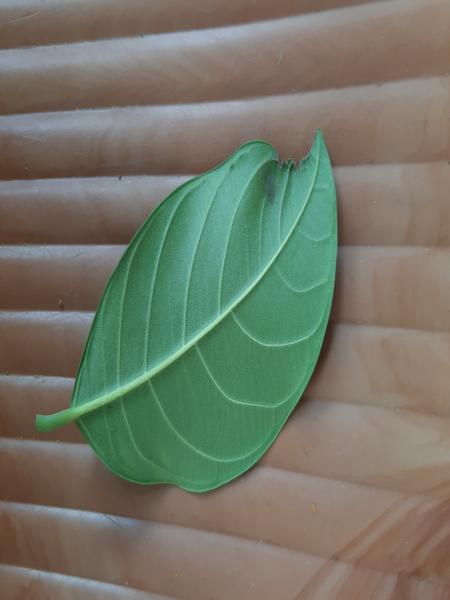
Plant: Jackfruit